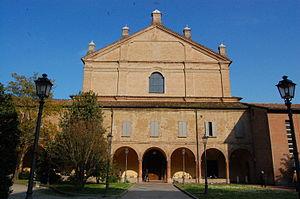
La seigneurie de Carpi était une seigneurie souveraine de l'Italie médiévale et de la Renaissance, qui exista entre 1336 et 1527.
Carpi /'karpi/ est une ville italienne d'environ 65 000 habitants; située dans la province de Modène, en Émilie-Romagne, dans la plaine du Pô, au Nord-Est de l'Italie.